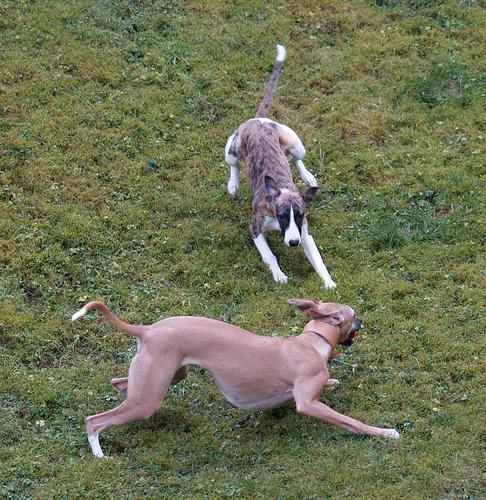
whippet